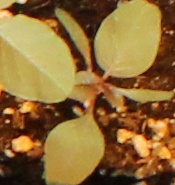
Label: Redroot Pigweed